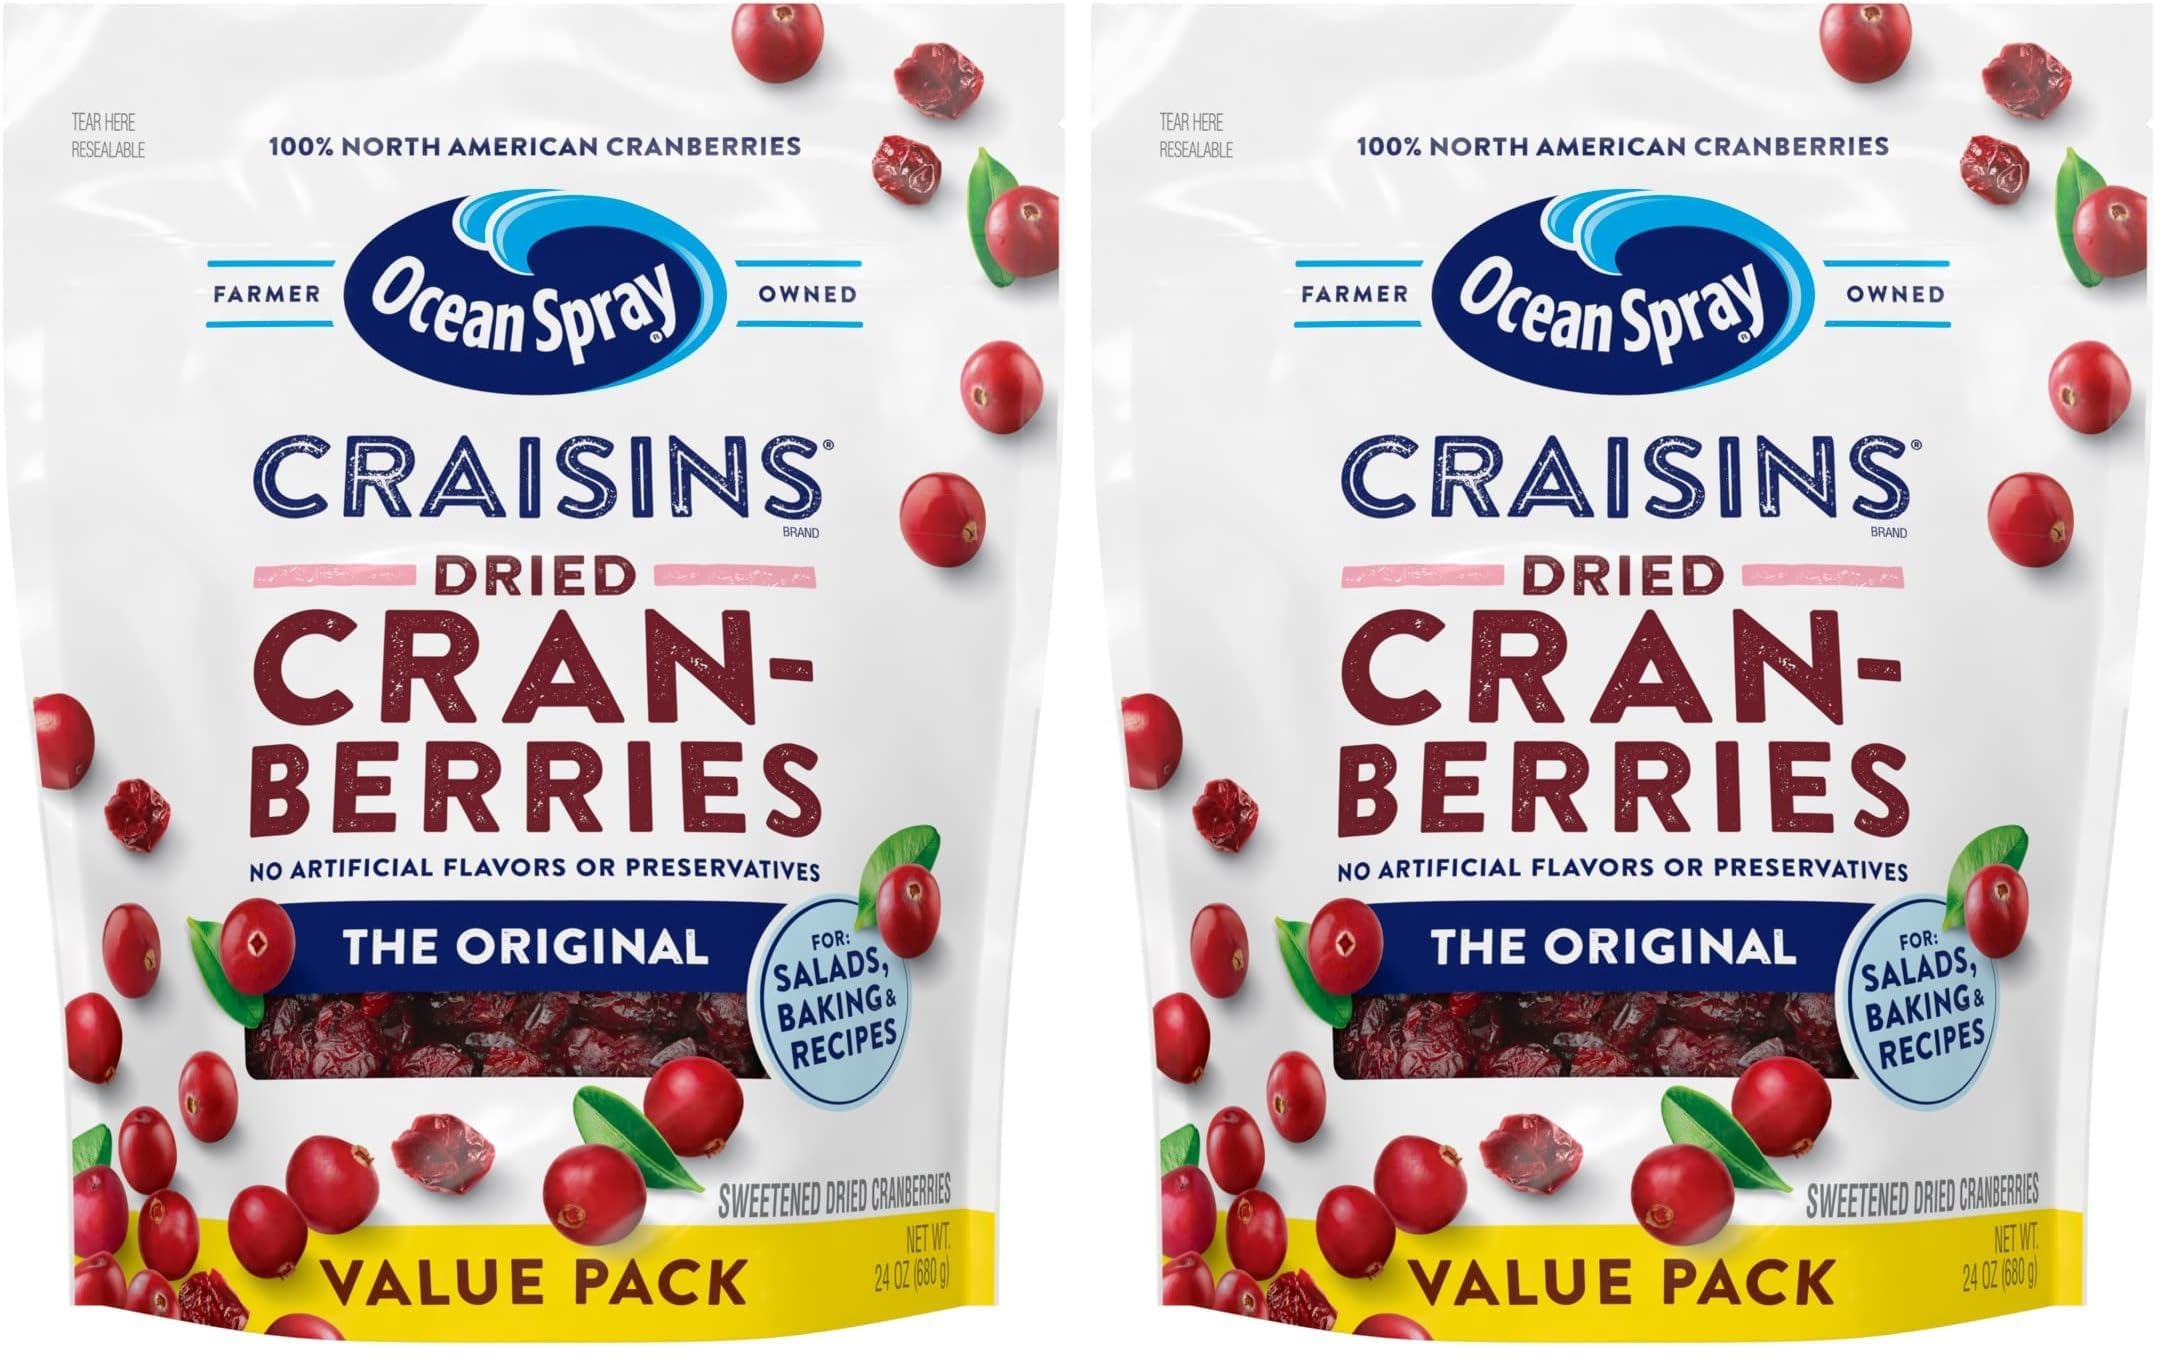
Item Name: Ocean Spray Craisins Dried Cranberries, Original, 24 Ounce (Pack of 2)
Bullet Point 1: Gluten Free Dried Cranberries: Enjoy the delicious taste of these dried cranberries! A wholesome, naturally gluten free snack that's an excellent source of fiber and made with real dried fruit
Bullet Point 2: Bursting with Flavor: Our great tasting original Craisins are peanut, fat, and cholesterol free with plenty of antioxidiants from cranberries. 1/4 cup equals 1 recommended daily serving of fruit
Bullet Point 3: Get Creative with Craisins: Enjoy our natural dried food on the go, on hiking trails, and add them to salads, oatmeal, yogurt, muffins and more! Our craisins can do that and make a great home snack for kids
Bullet Point 4: Ocean Spray Craisins and Trail Mix: Check out a wide variety of our dried cranberry and Craisin snacks and clusters! Some mixed with chocolate, mixed nuts and granola
Bullet Point 5: 100 Percent North American Cranberries: Farmer owned since 1930, our products are proudly made with 100 Percent North American cranberries. We collaborate with nature to bring you the crisp, clean taste of taste of real cranberries with every snack
Value: 48.0
Unit: Ounce

Price: 7.29